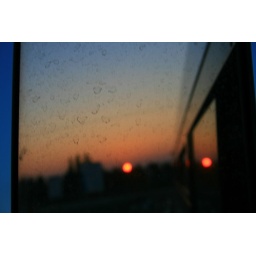
Sunrise in a dirty mirror